Philip Michael Wolfson

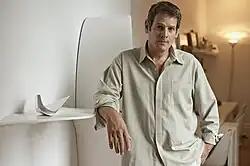
Portrait of Philip Michael Wolfson

He studied architecture at Cornell University and the Architectural Association, London. He then worked with architect Zaha Hadid for 10 years, becoming her head of design. He founded his own studio in 1991.